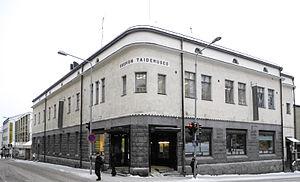
Le Musée d'art de Kuopio est un musée d'art régional de la Savonie du Nord situé dans le quartier Vahtivuori au centre ville de Kuopio en Finlande.
Les Musées d'art régionaux de la Finlande sont des musées d'art régionaux en Finlande.
Johan Eskil Hindersson est un architecte finlandais.